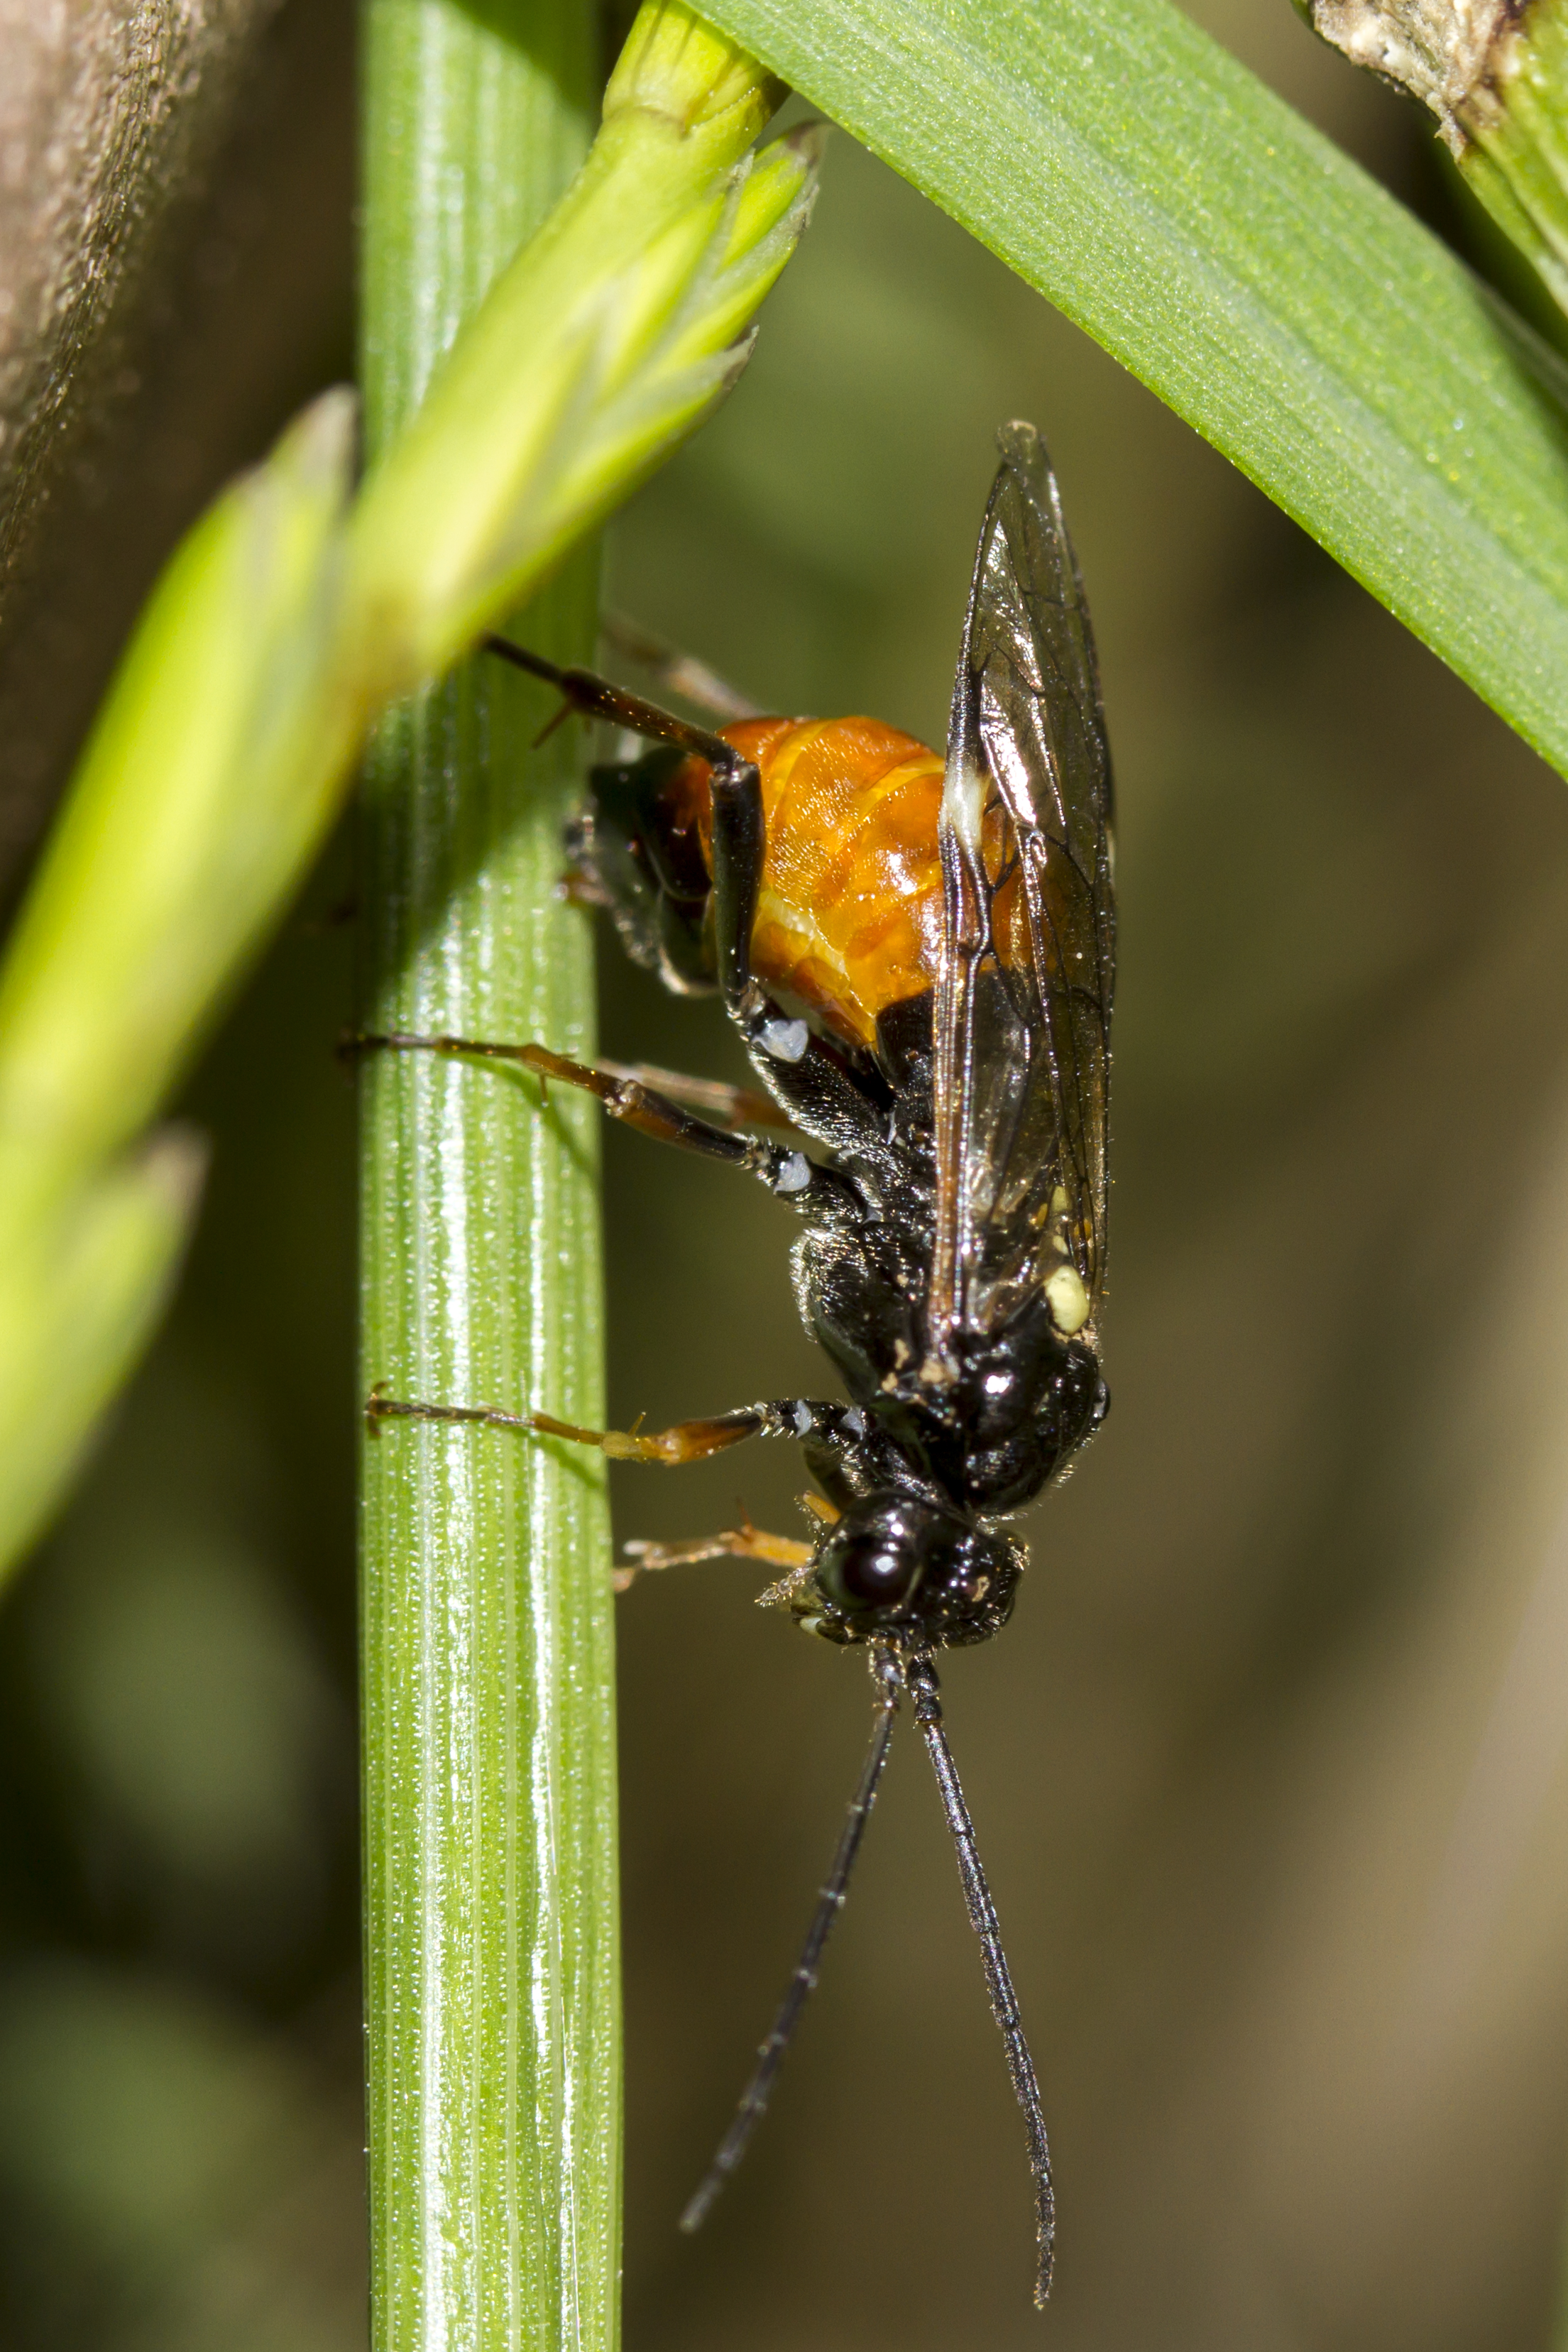
nature, photography, flower, fly, green, insect, macro, garden, flora, fauna, invertebrate, close up, outdoors, uk, canon7d, nectar, peterborough, extensiontubes, hbbbt, largerosesawfly, argepagana, macro photography, arthropod, leaf beetle, plant stem